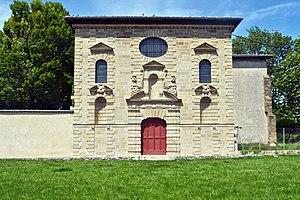
Ancienne abbaye bénédictine Notre-Dame de Soyons à Valence, Drôme, France. Façade de l’église XVIIe s.
Cet article recense les monuments historiques de la Drôme, en France.
Cet article recense les monuments historiques de Valence, dans le département de la Drôme, en France.
L’abbaye Notre-Dame de Soyons est une ancienne abbaye bénédictine de femmes située à Valence. Elle fut créée en 1632 par le transfert de l’abbaye de Saint-Jean l’Évangéliste du bourg de Soyons à la suite des guerres de Religion.